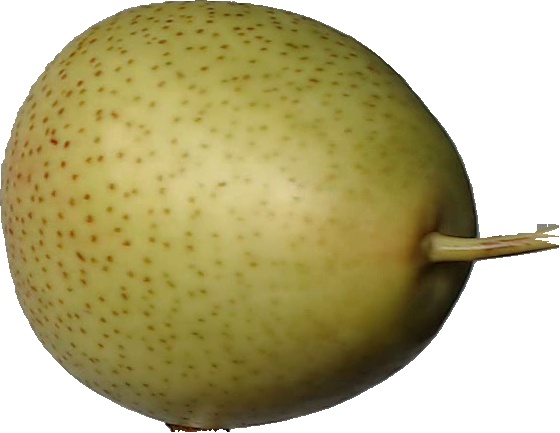
Label: pear_1